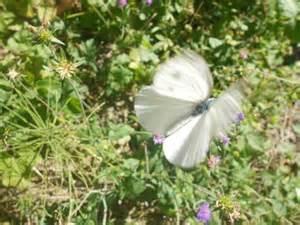
butterfly